Devon General

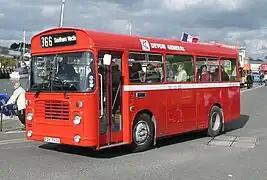
Preserved Bristol LH in Devon General National Bus Company livery in October 2008

BET's bus operations, including Devon General, became part of the National Bus Company (NBC) when it was formed on 1 January 1969. Devon General had worked closely with the Corporation of Exeter's bus services since 1947. In April 1970 the corporation's buses and routes were transferred to the NBC and merged into Devon General. The city's unusual use of route letters (as opposed to numbers) continued.